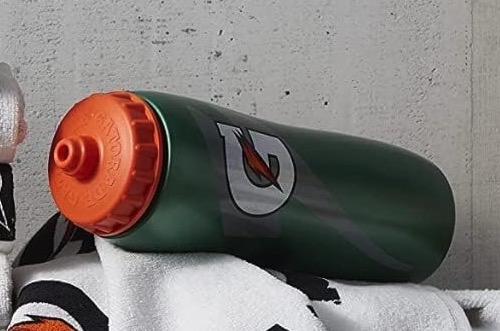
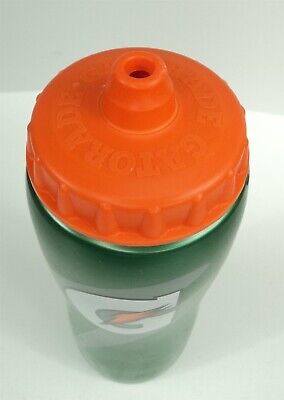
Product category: misc
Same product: yes